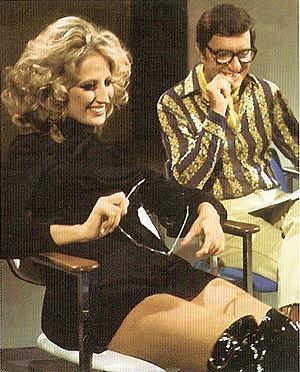
Lelio Luttazzi né à Trieste le 27 avril 1923 et mort dans cette même ville le 8 juillet 2010 est un compositeur, musicien, acteur, chanteur, chef d'orchestre, écrivain et présentateur de radio et télévision italien.